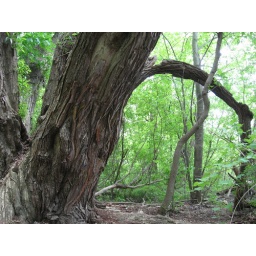
A withered tree by the Huron river in Ann Arbor.